Here's Lucy

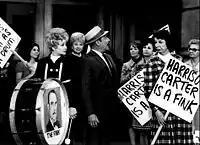
Lucy organizes a strike against her boss, Mr. Carter.

At the end of the third season, Desi Arnaz, Jr. decided to leave the series to pursue a movie acting career. His character of Craig returned in the fifth-season episode "Lucy and Joe Namath', but after that he never again appeared on the show although Craig was referred to from time to time. With Desi Jr.'s absence, Lucie Arnaz's character of Kim became more a prominent part of the program as well as a strong comedic foil for both Ball and Gordon.